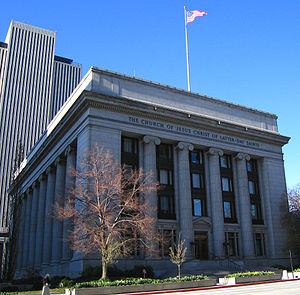
Temple Square est un site de 40 000 m² situé à Salt Lake City, Utah, aux États-Unis, appartenant à l'Église de Jésus-Christ des saints des derniers jours. À Temple Square se trouvent le Temple de Salt Lake City, le Tabernacle, le Salt Lake Assembly Hall, le Monument des Mouettes, deux centres de visiteurs.
L'Église de Jésus-Christ des saints des derniers jours est une Église chrétienne restaurationniste née dans l'État de New York, aux États-Unis, en 1830. Elle se considère comme une religion révélée. Son siège mondial se trouve à Salt Lake City dans l'Utah. Aux États-Unis, avec 6,16 millions de membres, elle est la quatrième confession chrétienne au sens large du terme. À l'échelle mondiale, elle revendique plus de 16 millions de membres.